St. Mary's Episcopal Church (Emmett, Idaho)

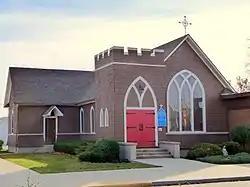

The St. Mary's Episcopal Church, on 1st St. in Emmett, Idaho, was listed on the National Register of Historic Places in 1980.